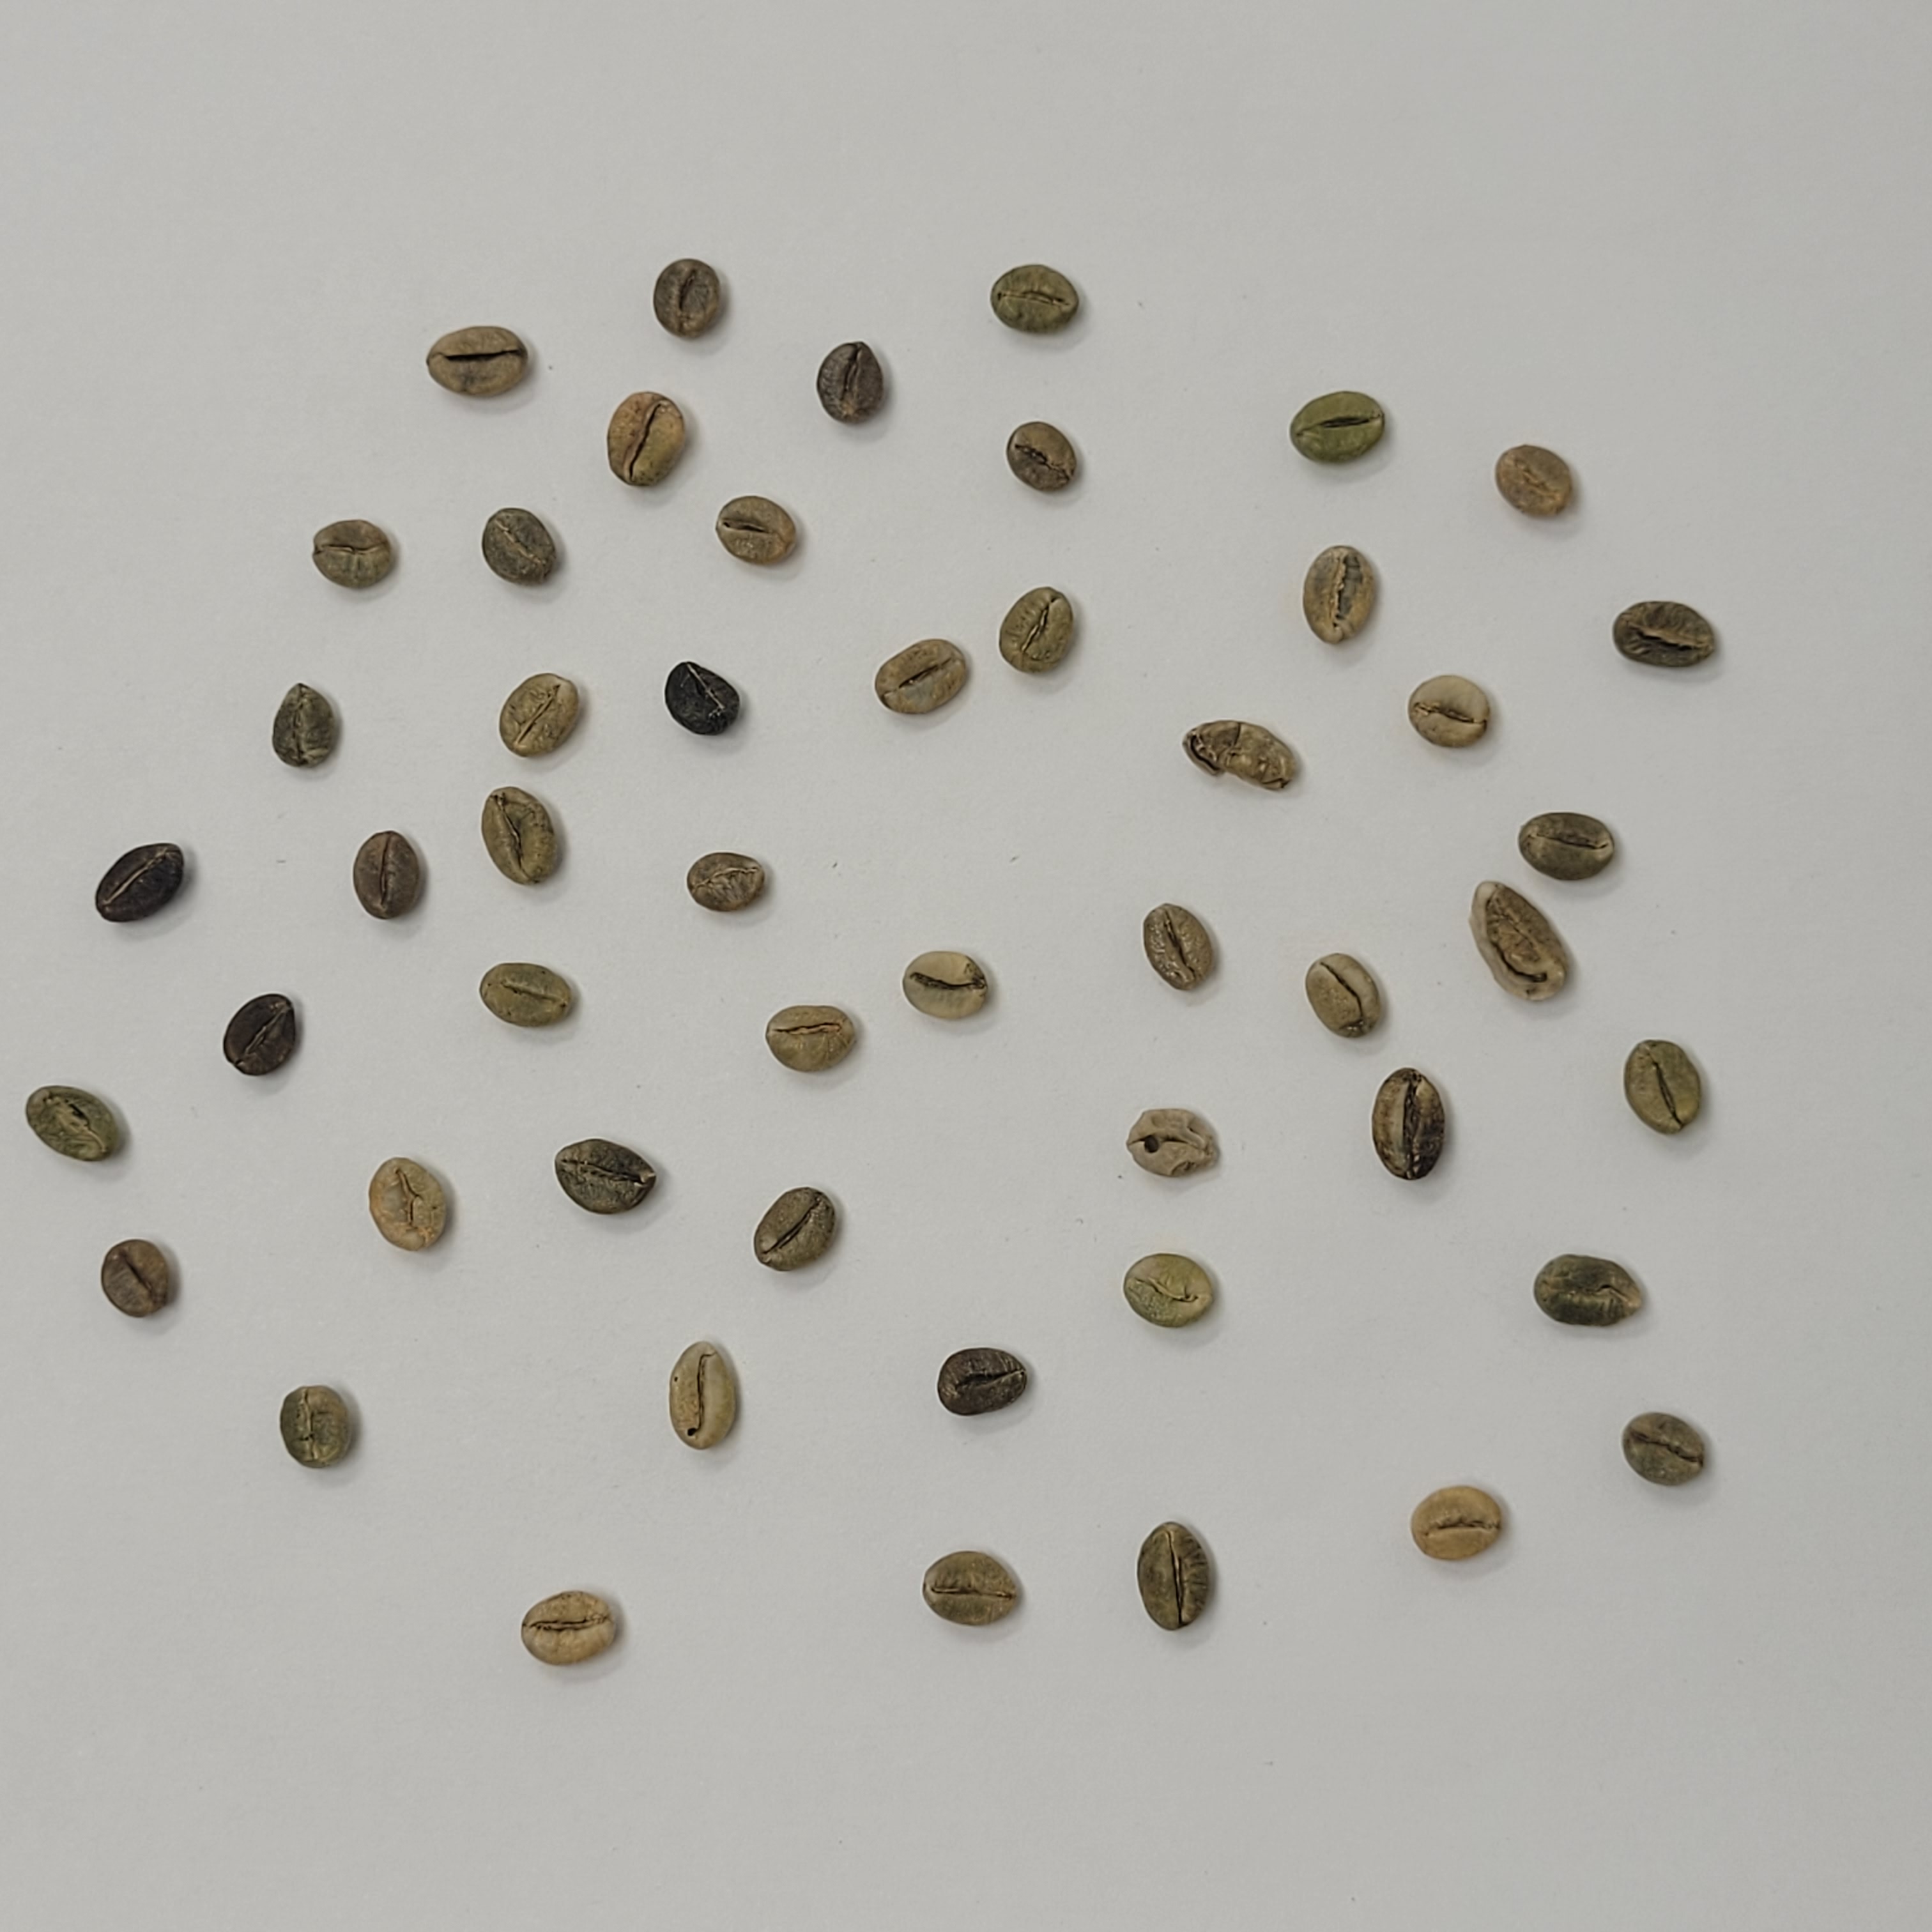
Coffee bean quality grade: C